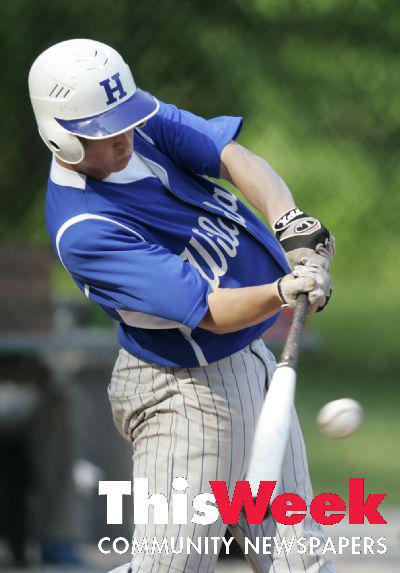
person connects with a pitch for a hit against a city in the first inning of a boy 's district final game .
Relation: Action, Story